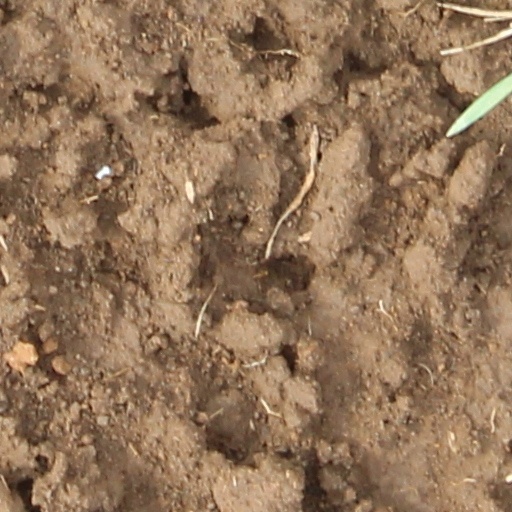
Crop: wheat